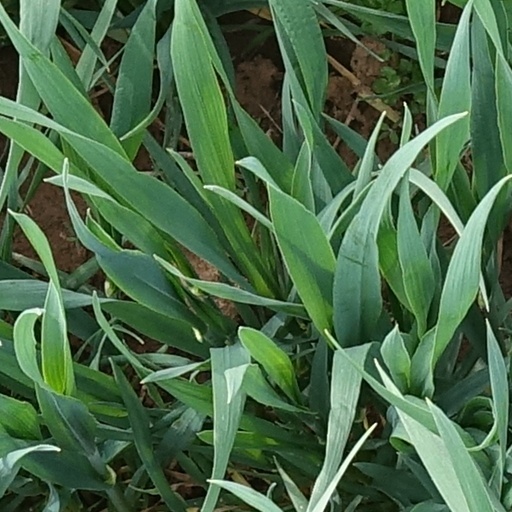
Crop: wheat